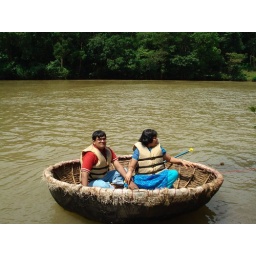
Basket boat in Kali river